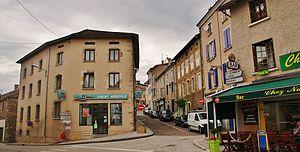
Le Village
Saint-Just-en-Chevalet est une commune française située dans le département de la Loire en région Auvergne-Rhône-Alpes.